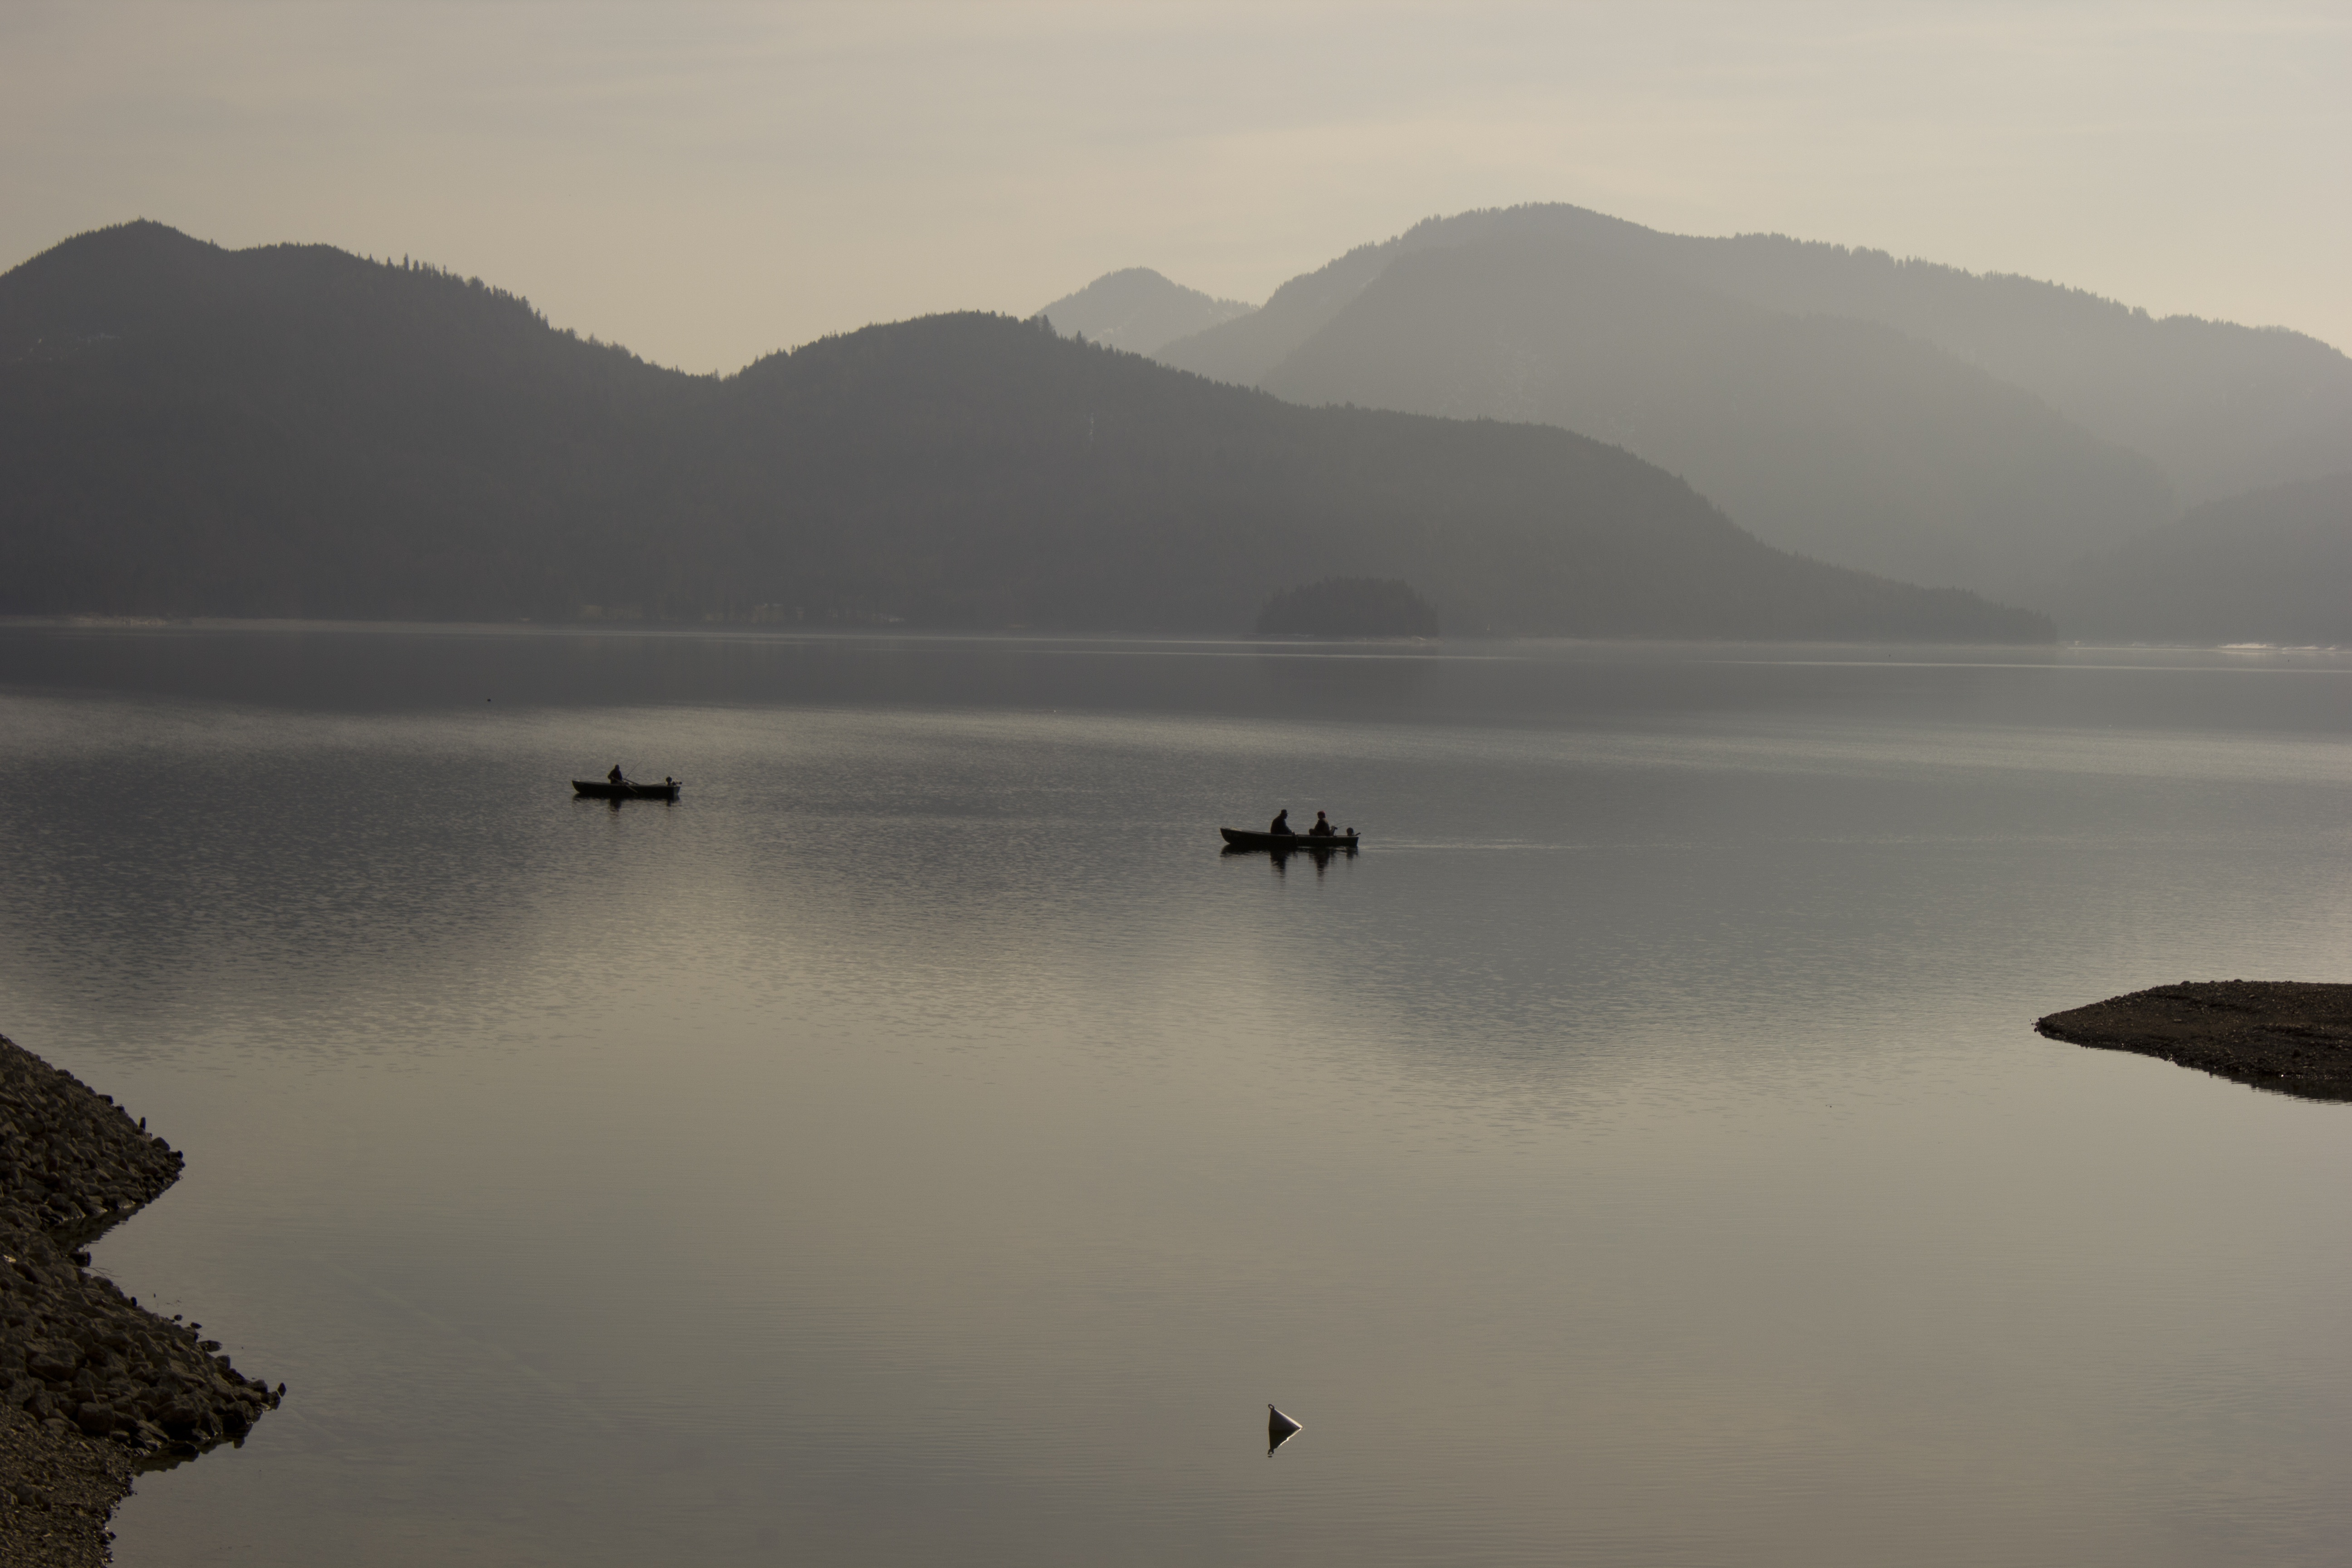
landscape, sea, coast, water, nature, horizon, mountain, cloud, fog, sunrise, sunset, mist, boat, morning, lake, dawn, river, dusk, europe, evening, reflection, scenic, fisherman, peaceful, bay, reservoir, body of water, boating, germany, european, loch, atmospheric phenomenon